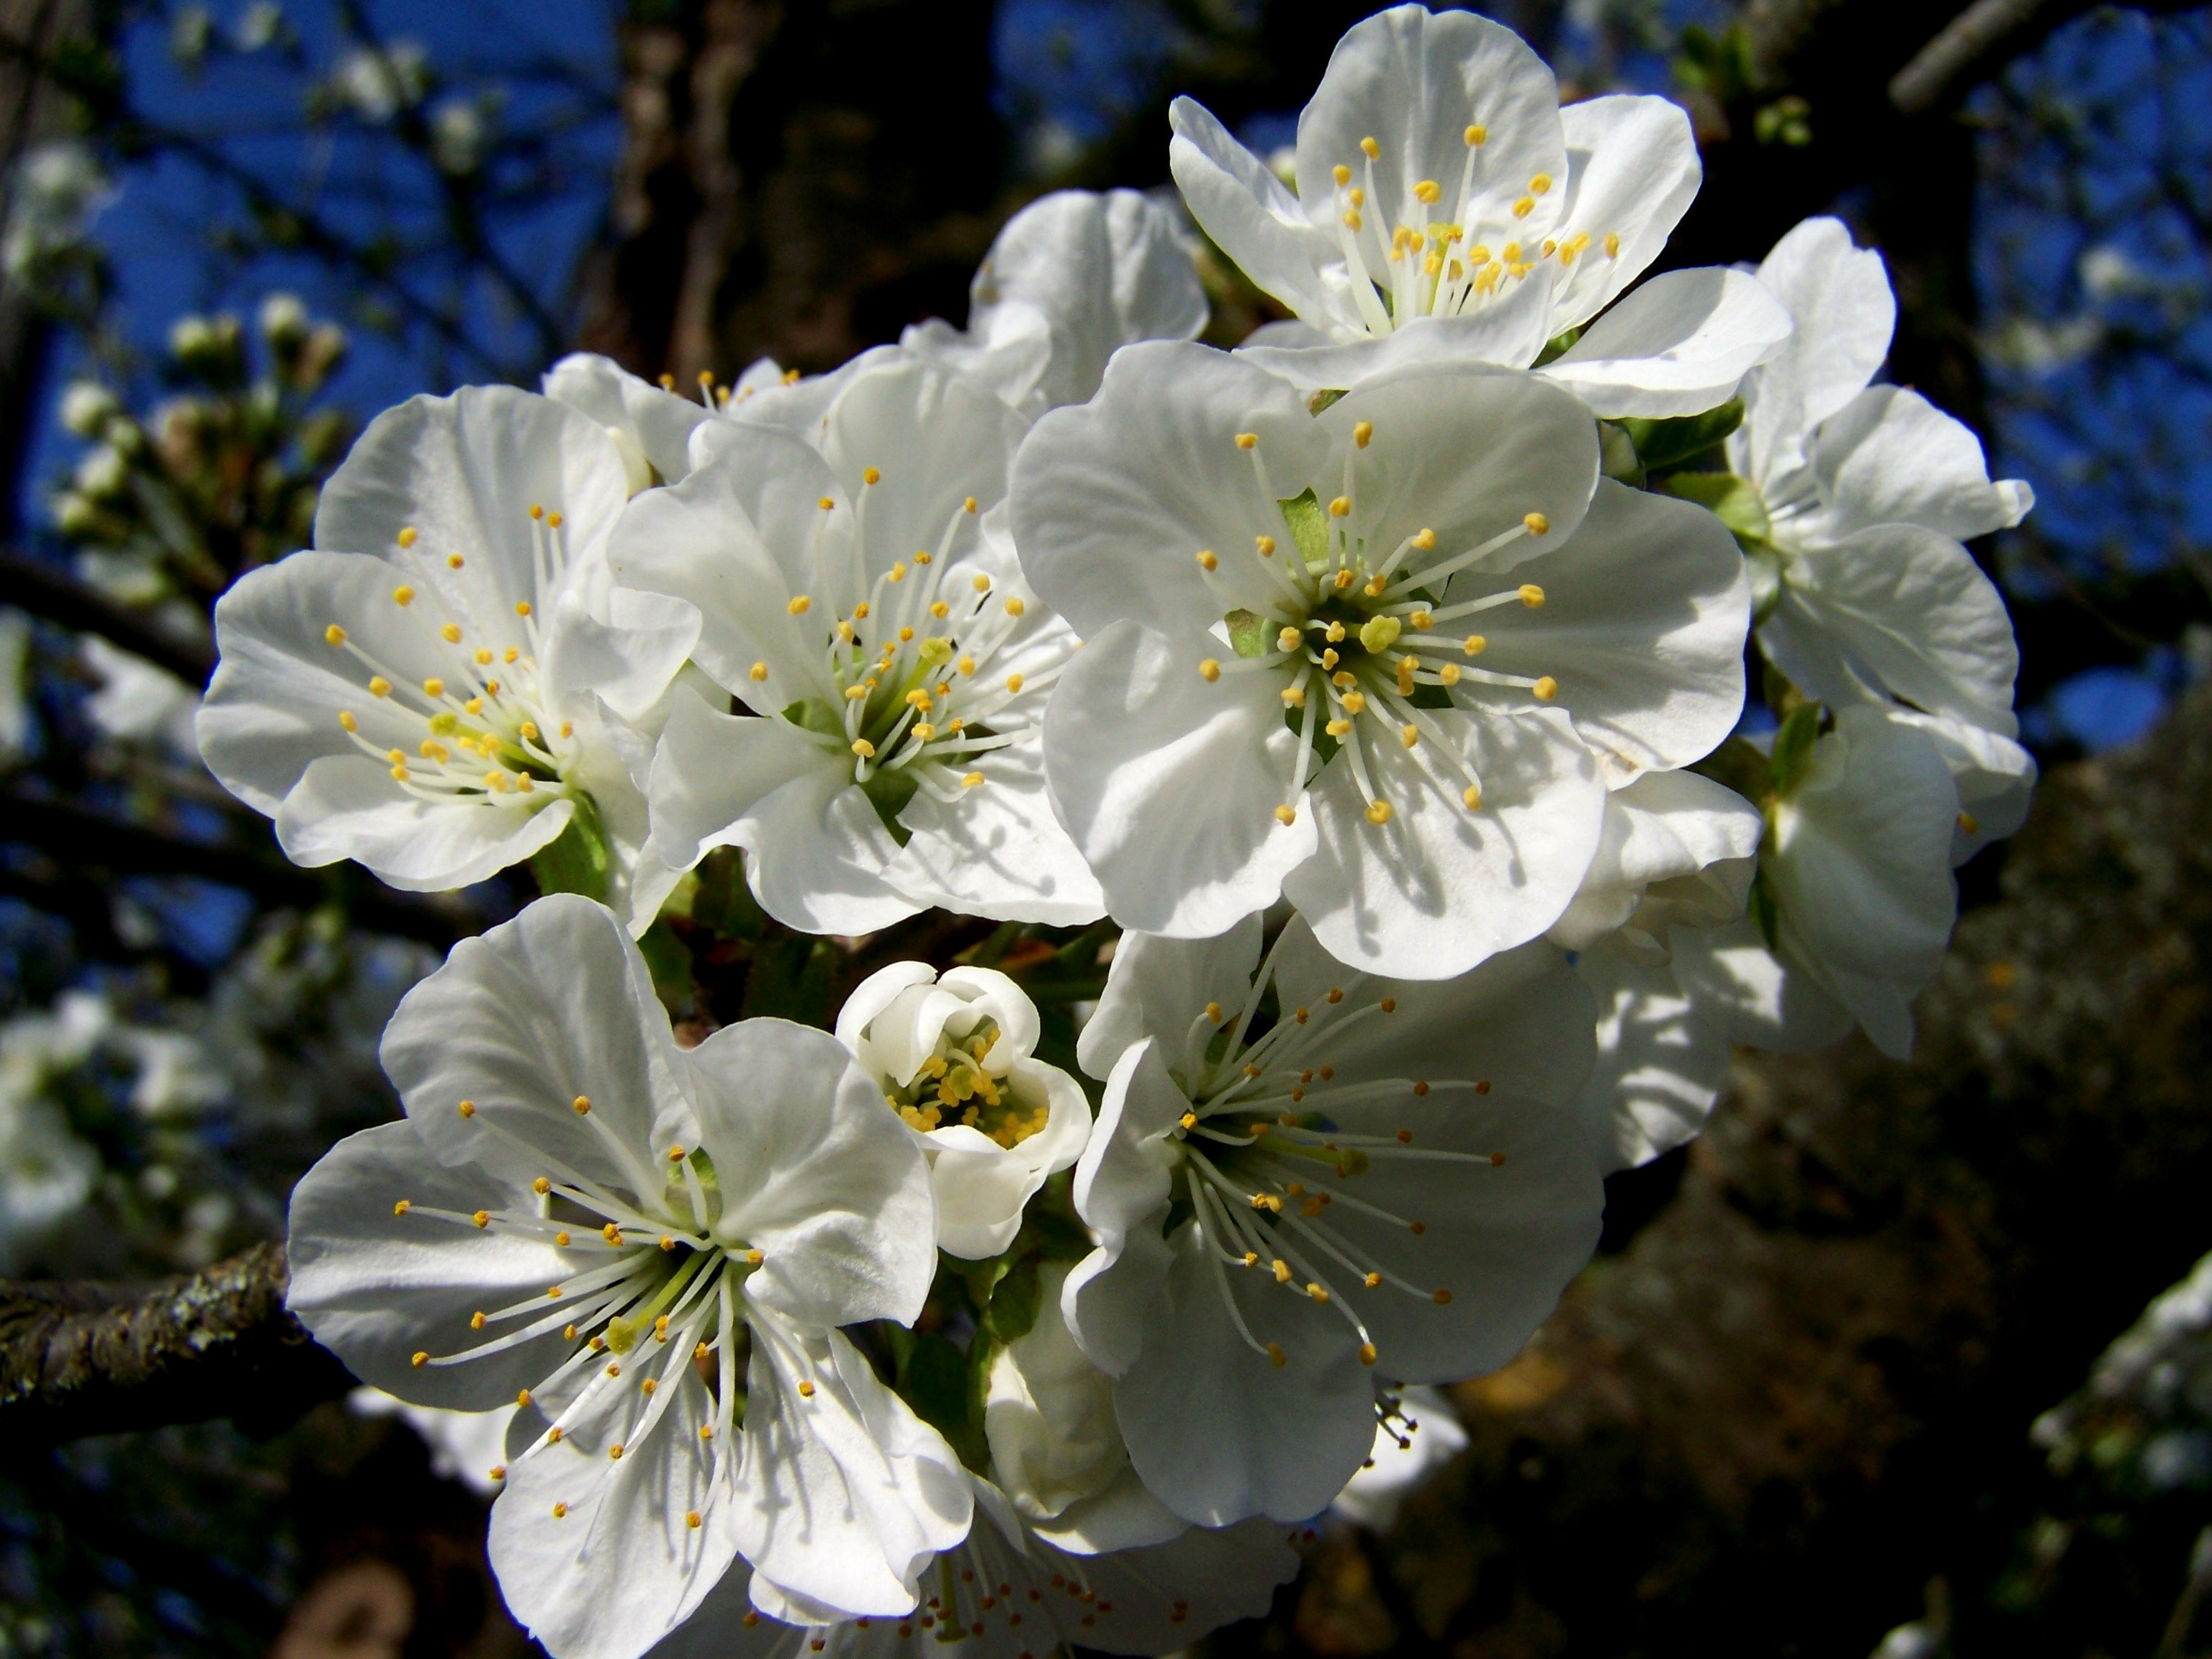
tree, nature, branch, blossom, plant, fruit, flower, petal, food, spring, produce, botany, flora, white flower, wildflower, shrub, macro photography, flowering plant, rose family, flowering cherry tree, land plant